San Francisco Transbay Terminal

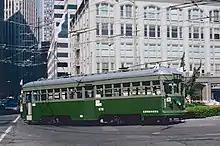
During the 1987 San Francisco Historic Trolley Festival, streetcar 578, formerly of Kobe, Japan, turns into the Transbay Terminal loop in scheduled service on the F-Market line.

During the next year, the Transbay Terminal was rebuilt into a bus depot. The tracks were removed and replaced with pavement for use primarily by the buses of the publicly owned successor of the Key System, AC Transit. All lines were operating from the rebuilt terminal by July 12, 1959, and Greyhound service was added on February 1, 1960. In 1971 Amtrak started running buses into the Transbay Terminal from the Southern Pacific's 16th Street Station. Bus service thrived until late 1974, when BART's Transbay Tube opened. Many people preferred BART over AC Transit. The tube didn't run through the terminal, resulting in its decline. Homeless people noticed the dropping commuters and took the chance to inhabit it.